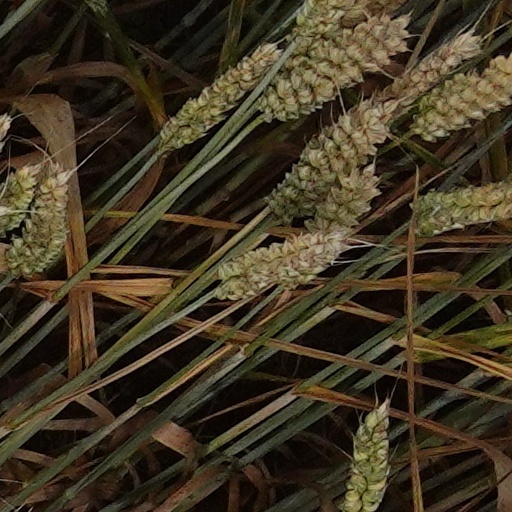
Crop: wheat